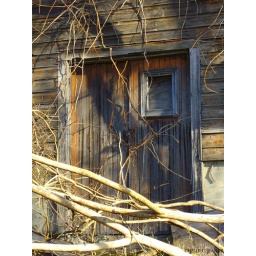
A fun house to take pictures of taken in hoosick falls n.y I like the vines and trees